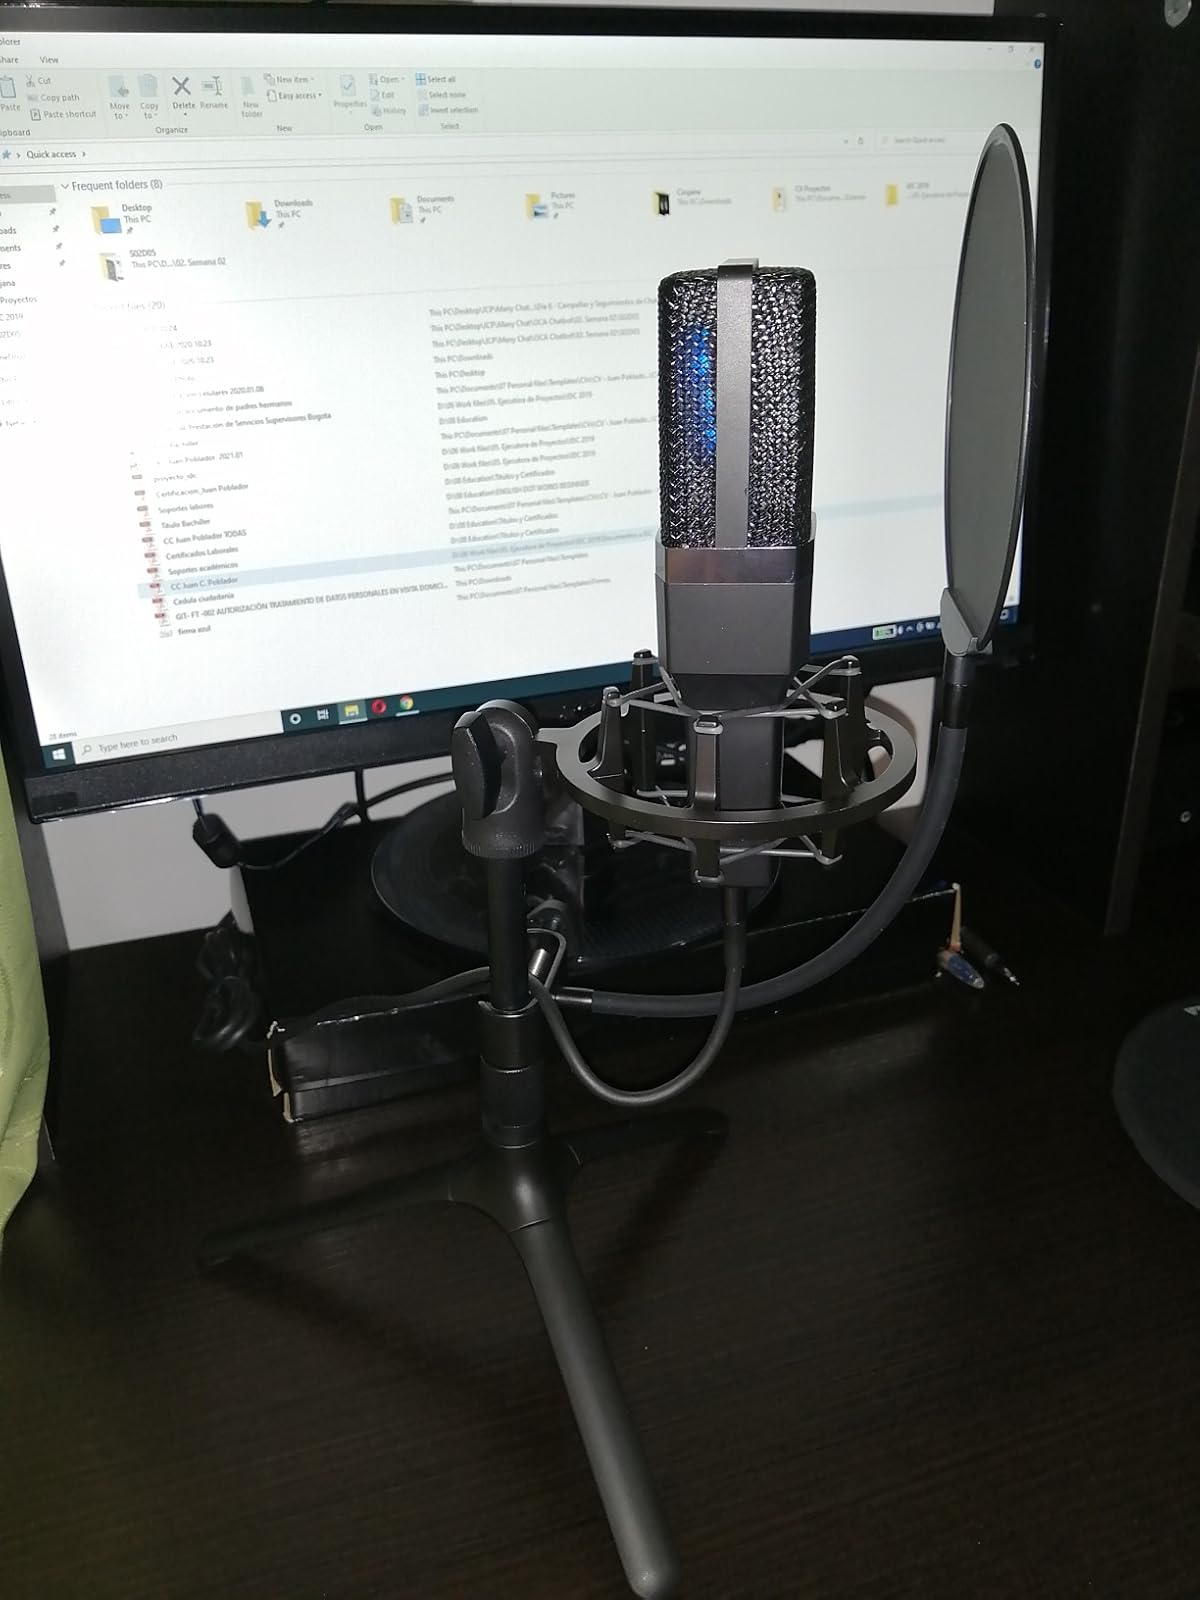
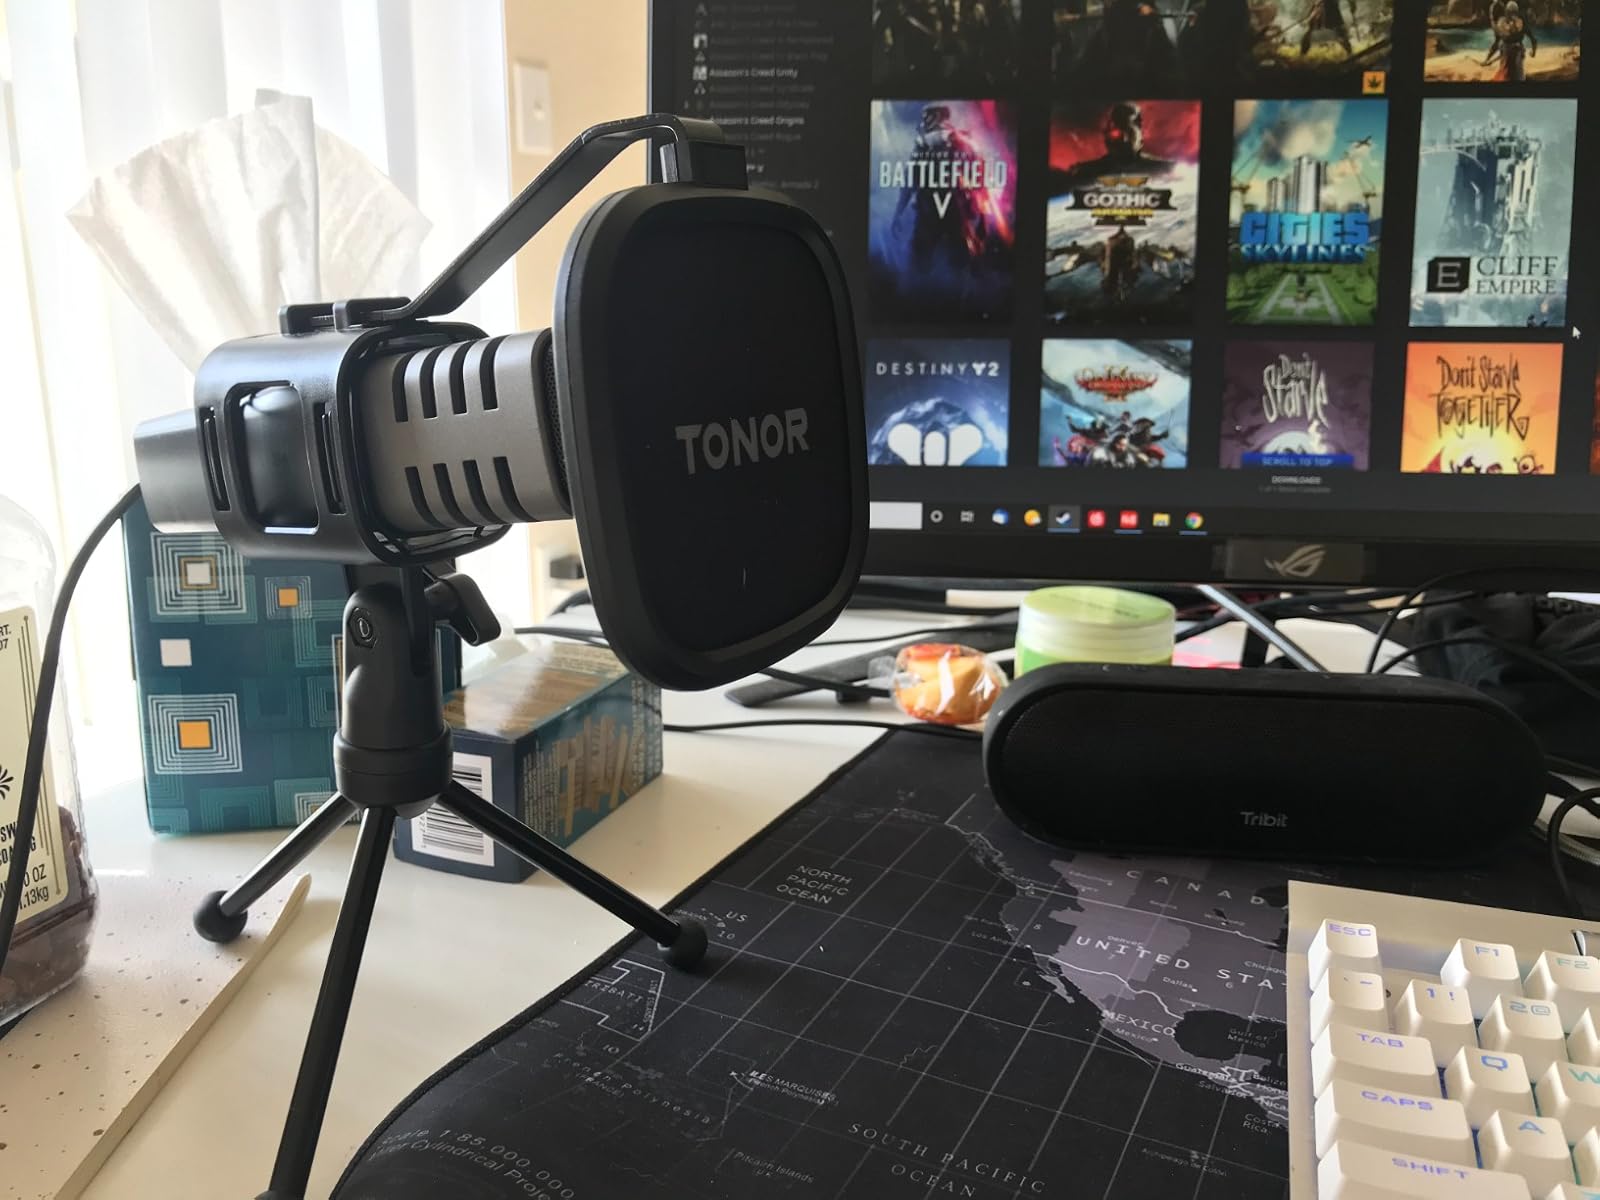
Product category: microphone
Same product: no